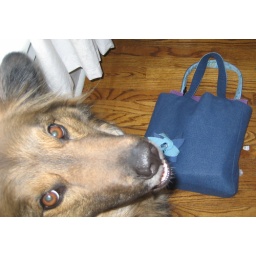
my dog and the bag I put all of my Hindi books and papers in